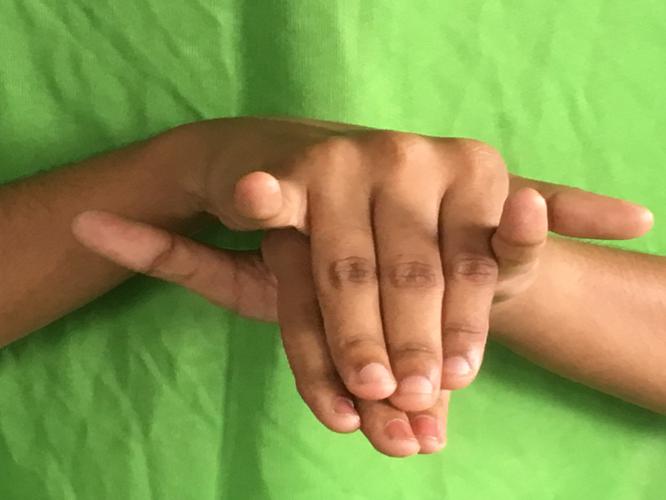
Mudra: Varaha
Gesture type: double_hand